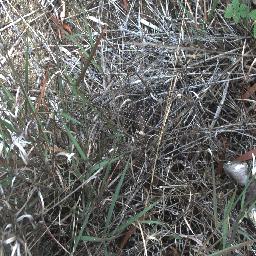
Label: negative